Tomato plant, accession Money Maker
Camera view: horizontal (90 deg, fisheye); turntable rotation: 210 degrees
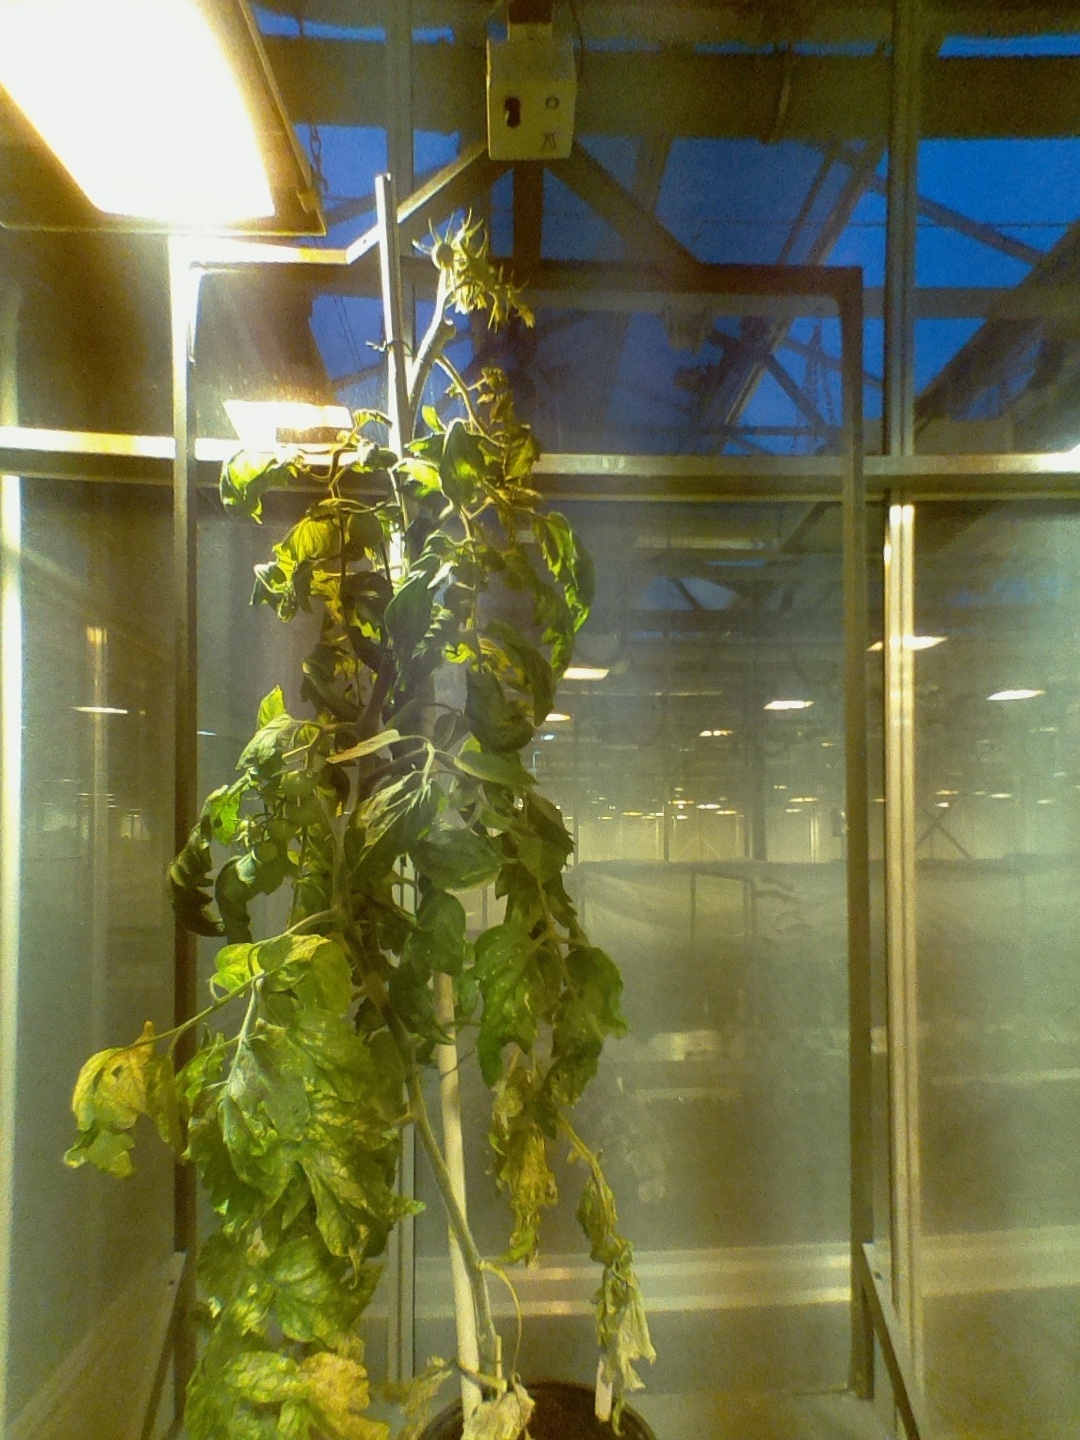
BBCH growth stage 72: 20%-30% of final fruit size